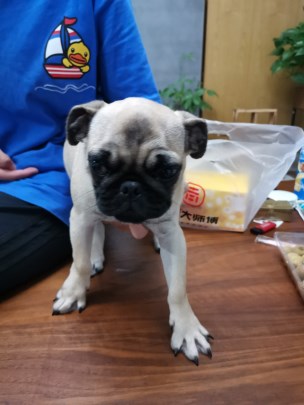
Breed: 798-n000130-pug